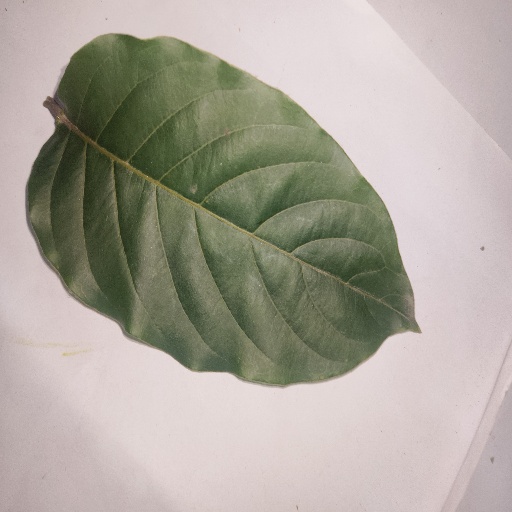
Species: HariTaki
Leaf condition: Healthy Leaf